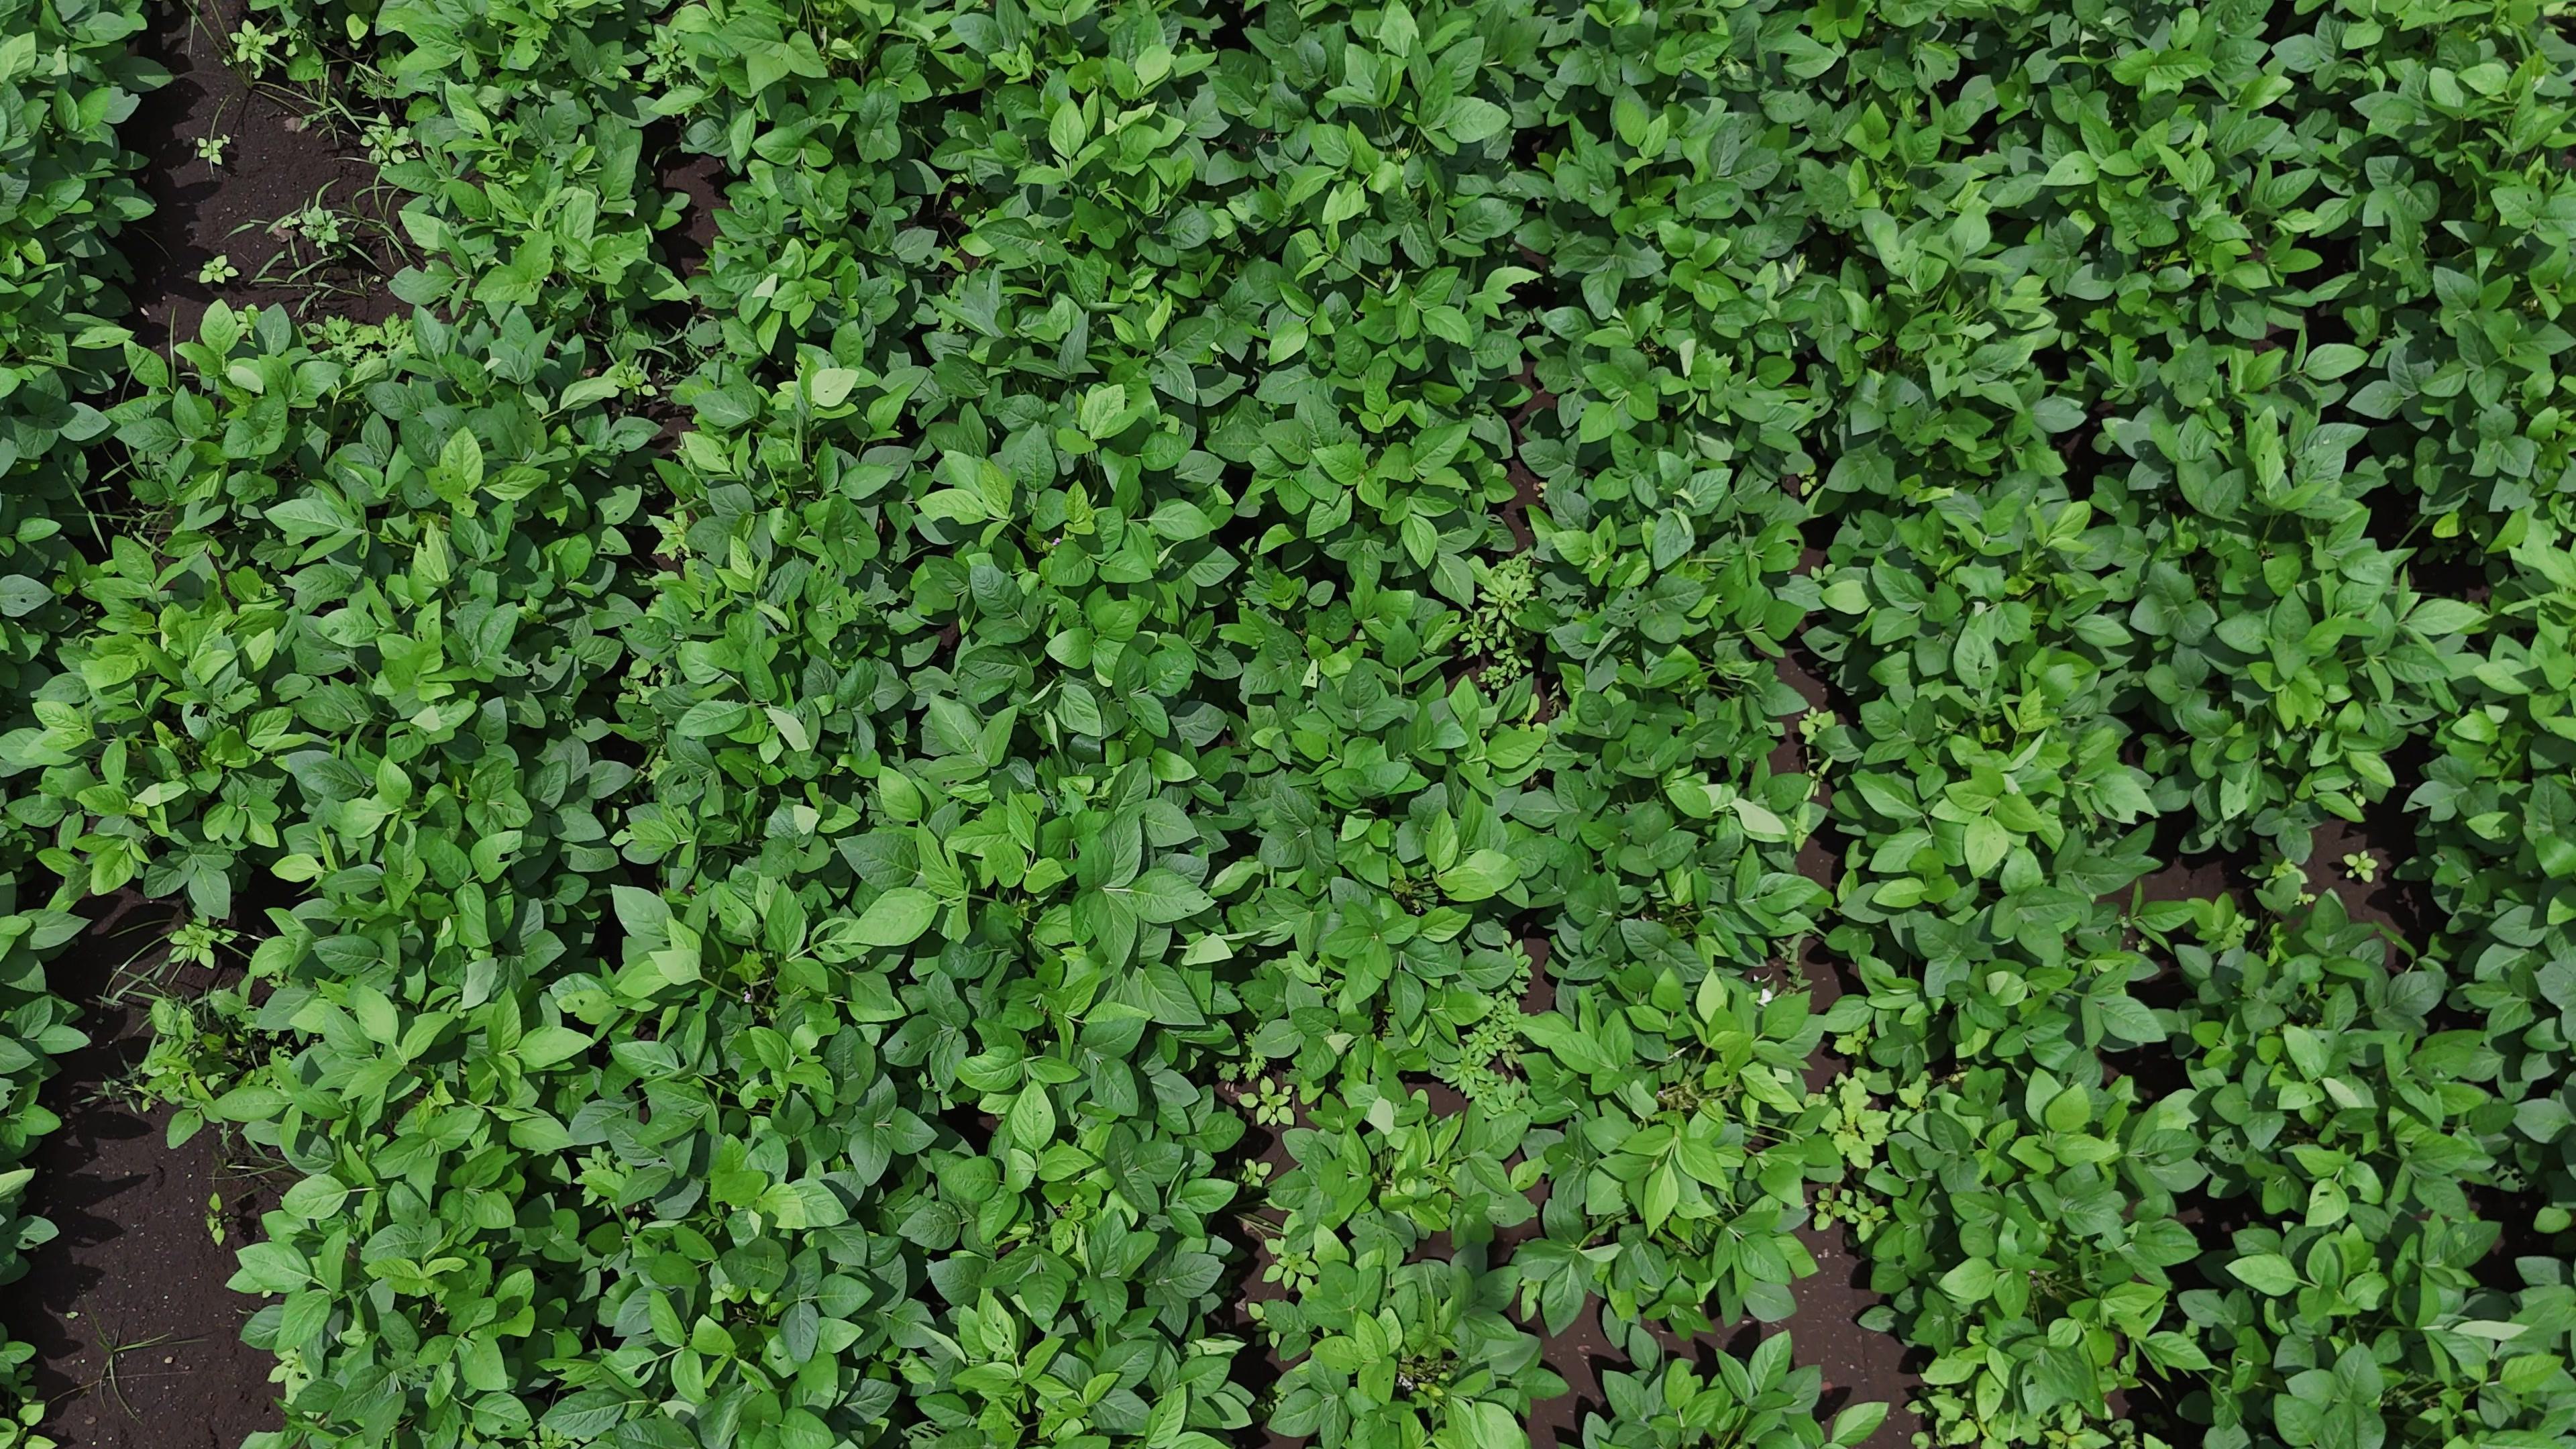
Label: Healthy